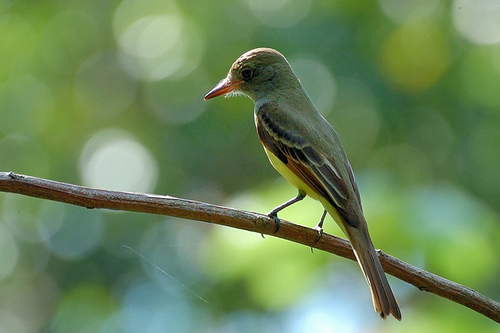
this bird has a green crown and back with black wingbars and brown secondaries.
the bird has brown back feathers, a yellow belly and black wing feathers.
the slender bird has a yellow belly and a bright orange beak.
this bird has a yellow belly, a brown wing and a grey head and back.
this bird has an olive gray back, a yellow belly, and a large orange bill.
this bird has wings that are brown and has a yellow belly
this particular bird has a belly that is green and browna small bird that is a green color with black secondaries.
this bird has a green crown, brown and white primaries, and a yellow belly.
this bird has wings that are green and has a yellow belly
Species: Tropical Kingbird